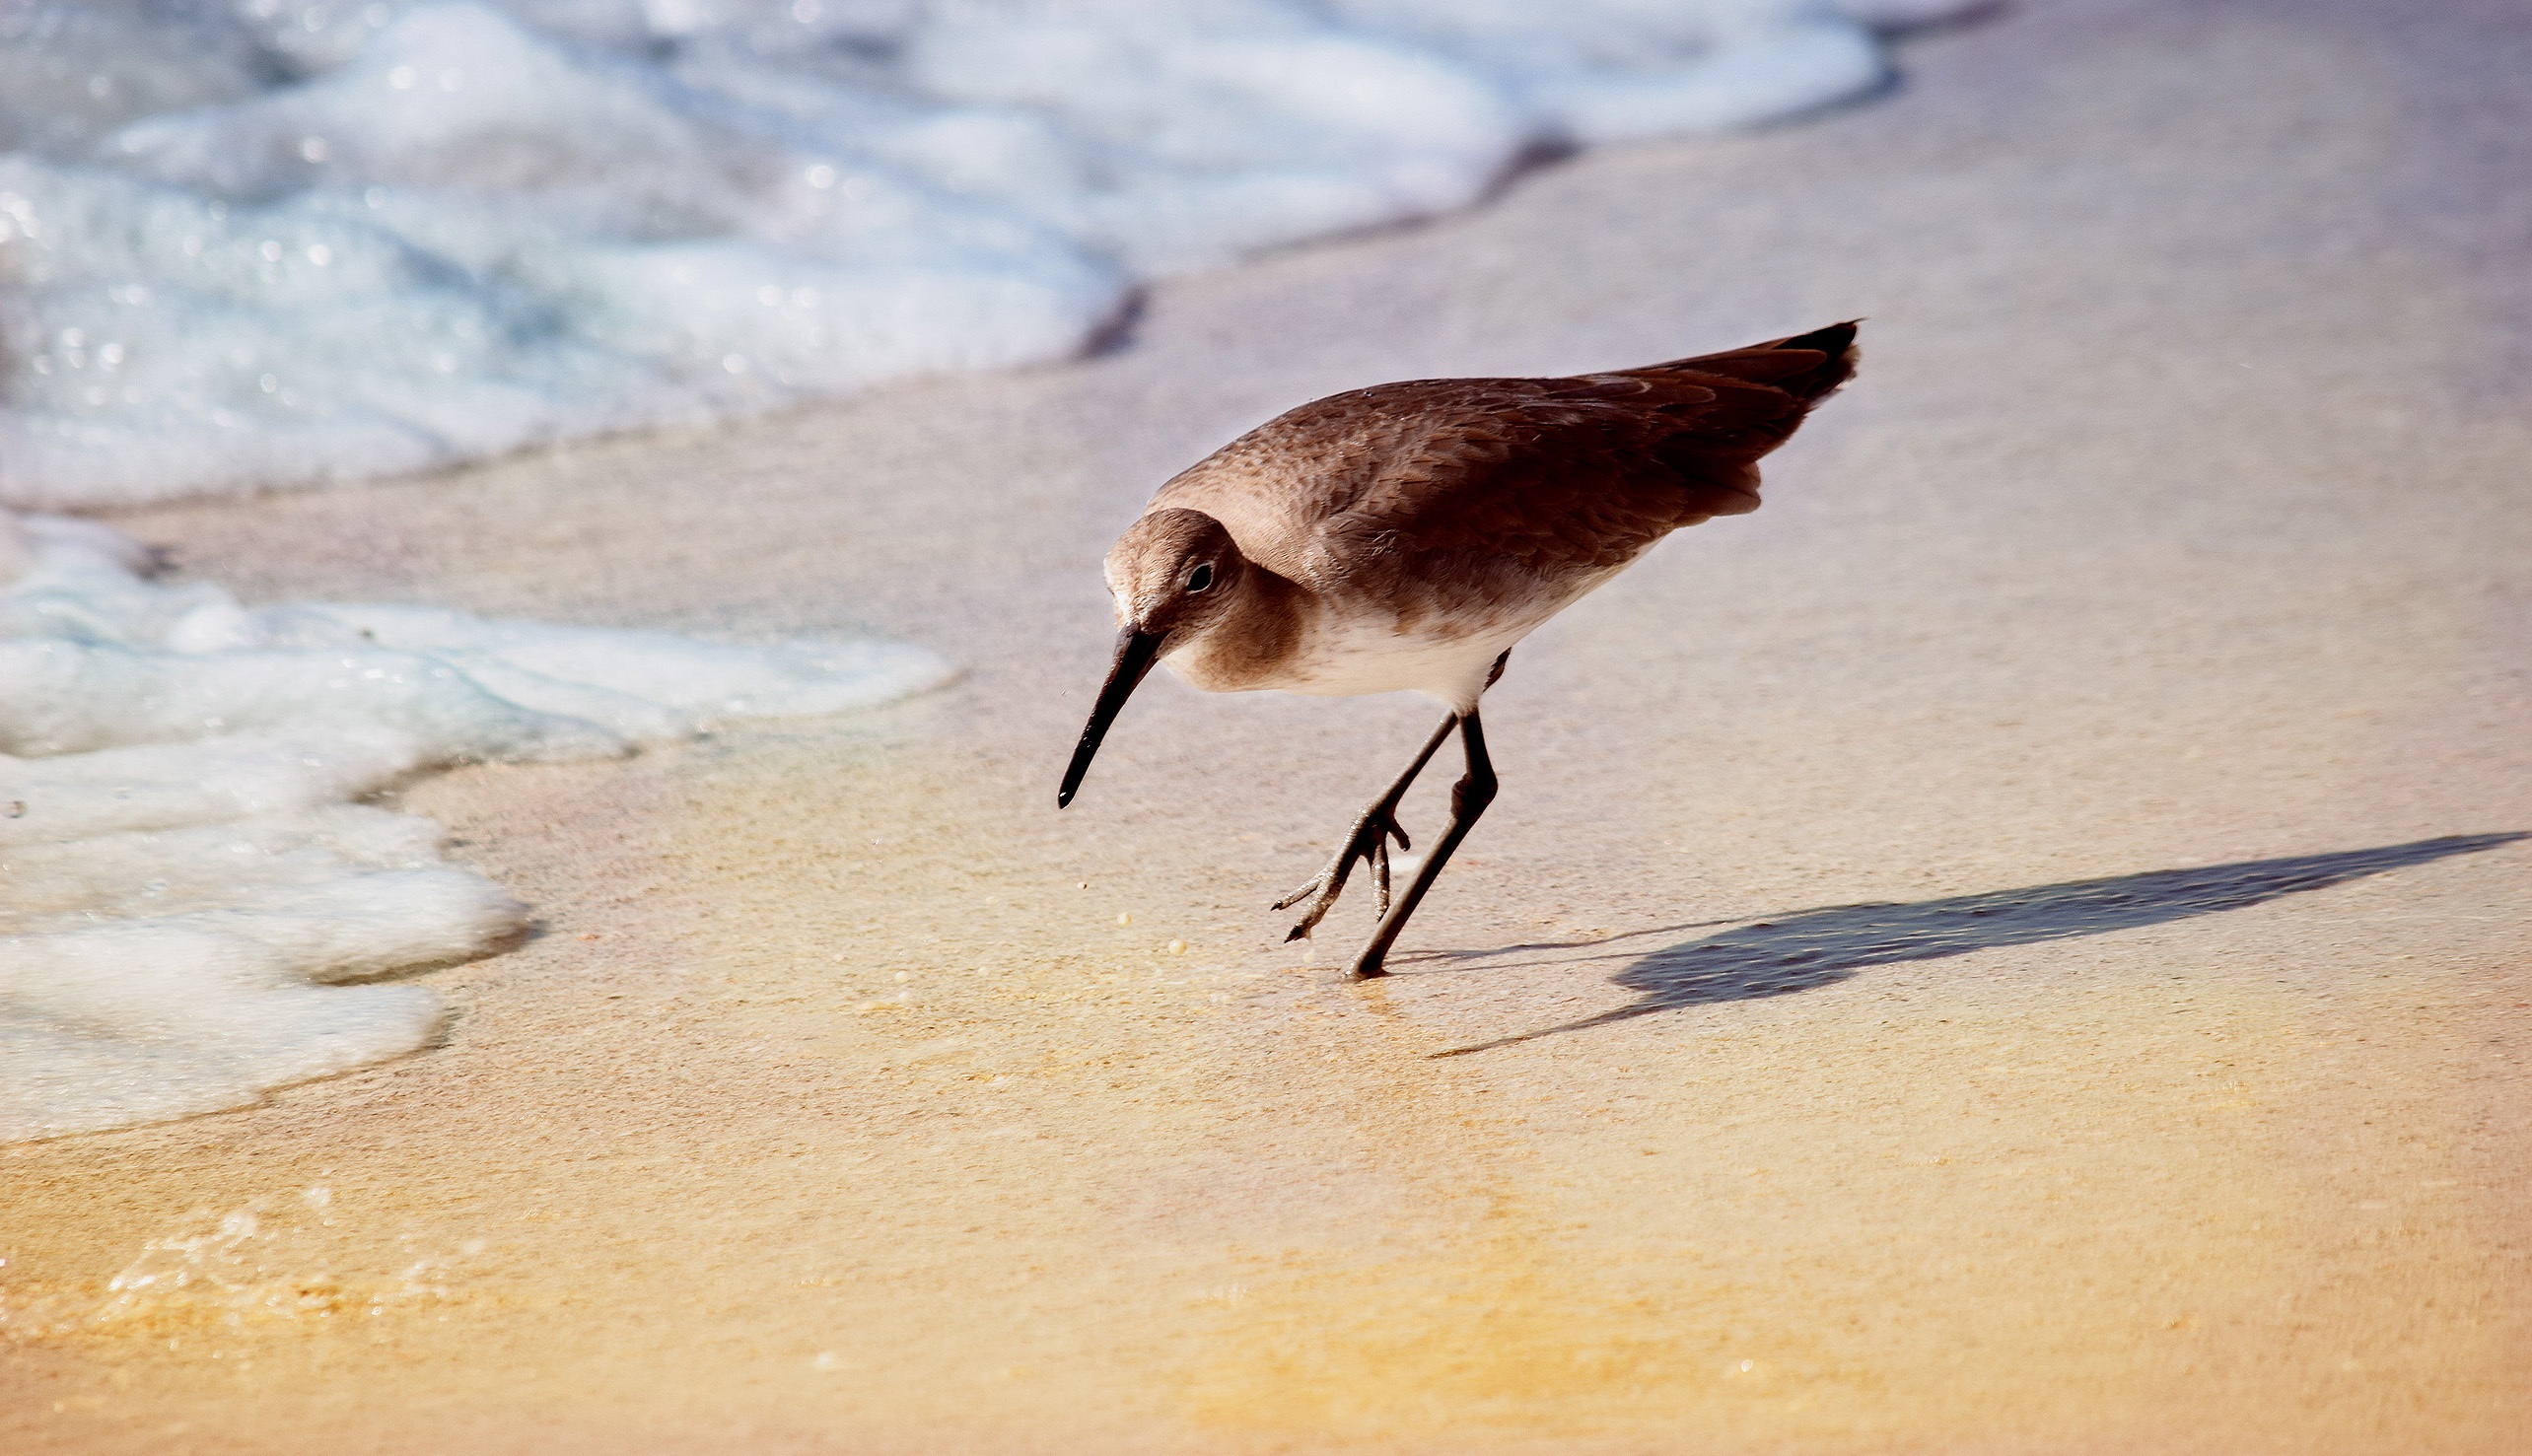
water, sand, snow, winter, bird, wing, shore, seabird, coastline, wildlife, america, fauna, close up, vertebrate, florida, wader, perching bird